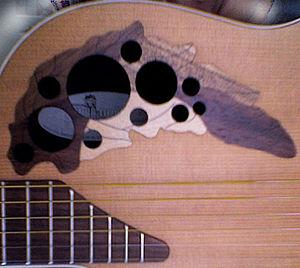
Les épaulettes sont les trous d'une guitare électro-acoustique au niveau des échancrures quand elles remplacent la rosace traditionnelle et ses incrustations.
Ovation Guitar Company est un fabricant américain de guitares basé à New Hartford, faisant partie de Kaman Music Corporation.